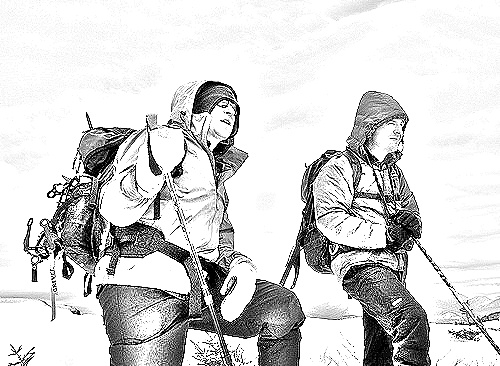
Portrait style: Sketch Portrait